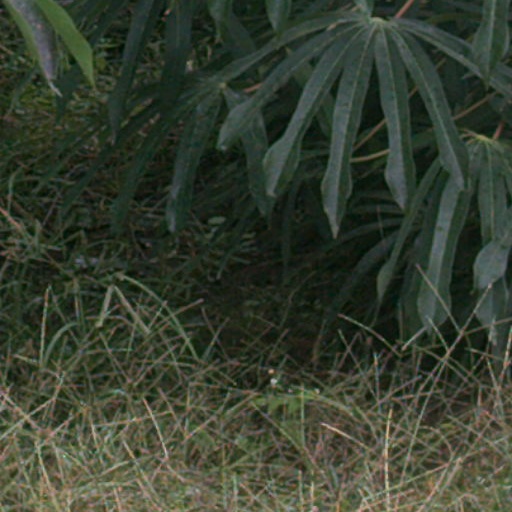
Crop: cassava